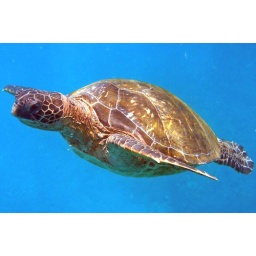
Green sea turtle (honu) swimming near Black Rock.